Answer in natural language. Consider the 3D positions of the objects in the scene and not just the 2D positions in the image. Is the centerpoint of  blue tartanpatterned dog bed (marked B) at a higher height than TeddyBear (marked C)? Choose between the following options: yes or no
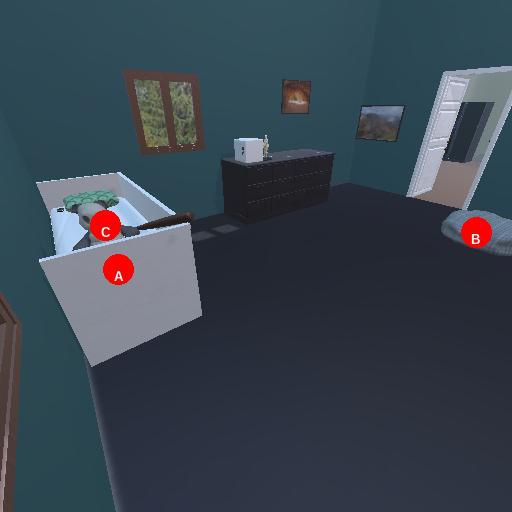
<answer>no</answer>